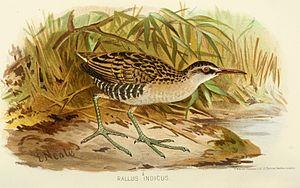
Le Râle à joues brunes est une espèce d'oiseaux de la famille des Rallidae. Elle était et est encore souvent considérée comme une sous-espèce du Râle d'eau.
Le Râle d'eau est une espèce d'oiseaux de la famille des rallidés. L'adulte mesure de 23 à 28 cm de long et a, comme les autres râles, un corps aplati latéralement lui permettant de se frayer plus facilement un chemin dans les roselières, son habitat préférentiel. Ses parties supérieures sont brunes et ses parties inférieures gris-bleu. Il a des rayures noires sur les flancs, de longs orteils, une courte queue et un long bec rougeâtre. Les jeunes sont similaires aux adultes, mais la partie gris-bleu du plumage de l'adulte est chamoisée chez les jeunes. Les nouveau-nés sont couverts d'un duvet noir, comme chez tous les autres râles.